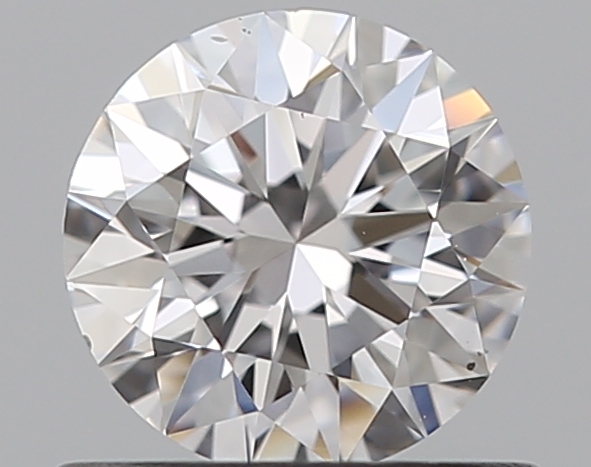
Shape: round
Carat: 0.55
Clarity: VS2
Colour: D
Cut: EX
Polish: EX
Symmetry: EX
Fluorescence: F
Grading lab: GIA
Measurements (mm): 5.23 x 5.26 x 3.27